John Sheridan (Royal Navy officer)

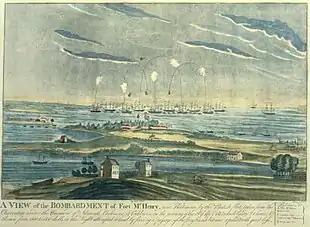
"The Bombardment of Fort McHenry."

Sheridan was given command of the newly built bomb vessel , and commissioned her on 7 October 1813. He went out with her to North America to support British operations there during the War of 1812, and at 9pm on 12 September 1814 "Terror" and the bomb vessels , , , and , and the rocket vessel anchored off Fort McHenry to support land-based operations in the Battle of Baltimore. They commenced firing at daylight, but could not inflict much damage, and after making a probing assault by boat, the British withdrew. The assault was witnessed by Francis Scott Key, who was inspired to write a poem describing the events, which later became the words to the United States' national anthem, "The Star-Spangled Banner". Sheridan later served off the coast of Georgia, being promoted to post-captain in June 1815 towards the conclusion of the Napoleonic Wars, and being succeeded in the command of "Terror" that month by Constantine Richard Moorsom.